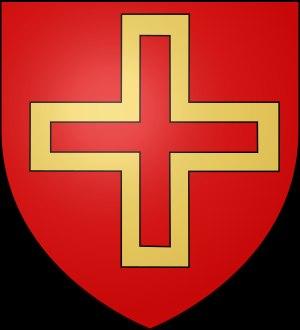
En 1102, Raymond de Saint Gilles, comte de Toulouse, décide de se tailler un fief en Orient qui ne devient le comté de Tripoli qu'en 1109, après la prise de la ville.